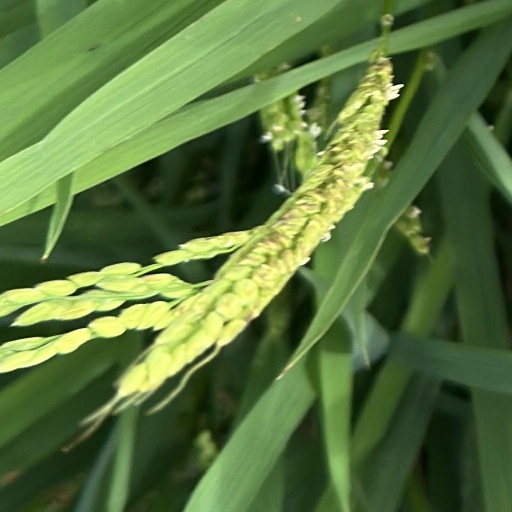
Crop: rice